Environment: real
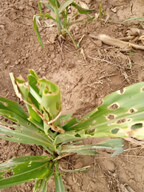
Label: fall_armyworm